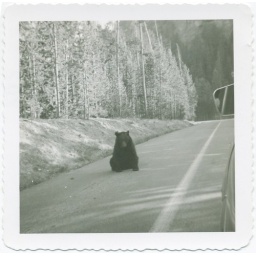
bear in the road